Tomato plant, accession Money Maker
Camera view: tilt-top (135 deg); turntable rotation: 210 degrees
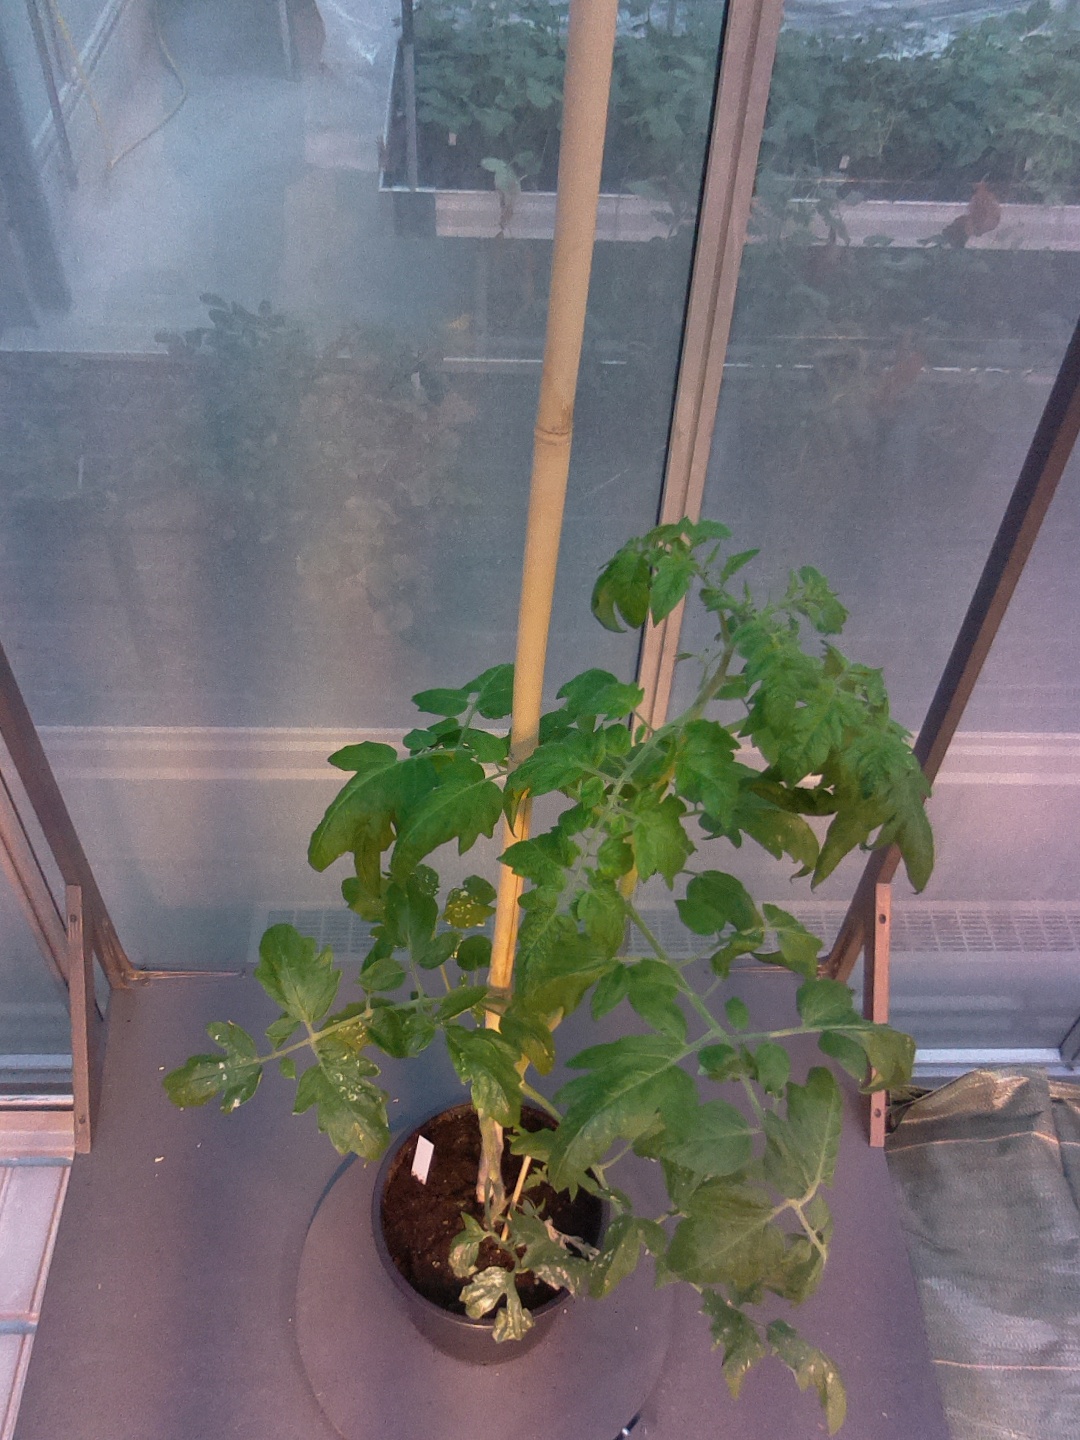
BBCH growth stage 53: 3 inflorescences visible